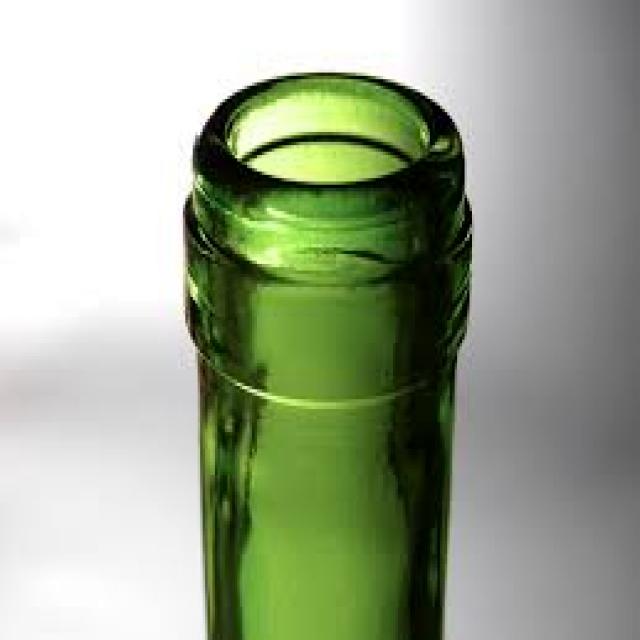
Label: Glass